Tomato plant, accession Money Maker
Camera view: horizontal (90 deg, fisheye); turntable rotation: 30 degrees
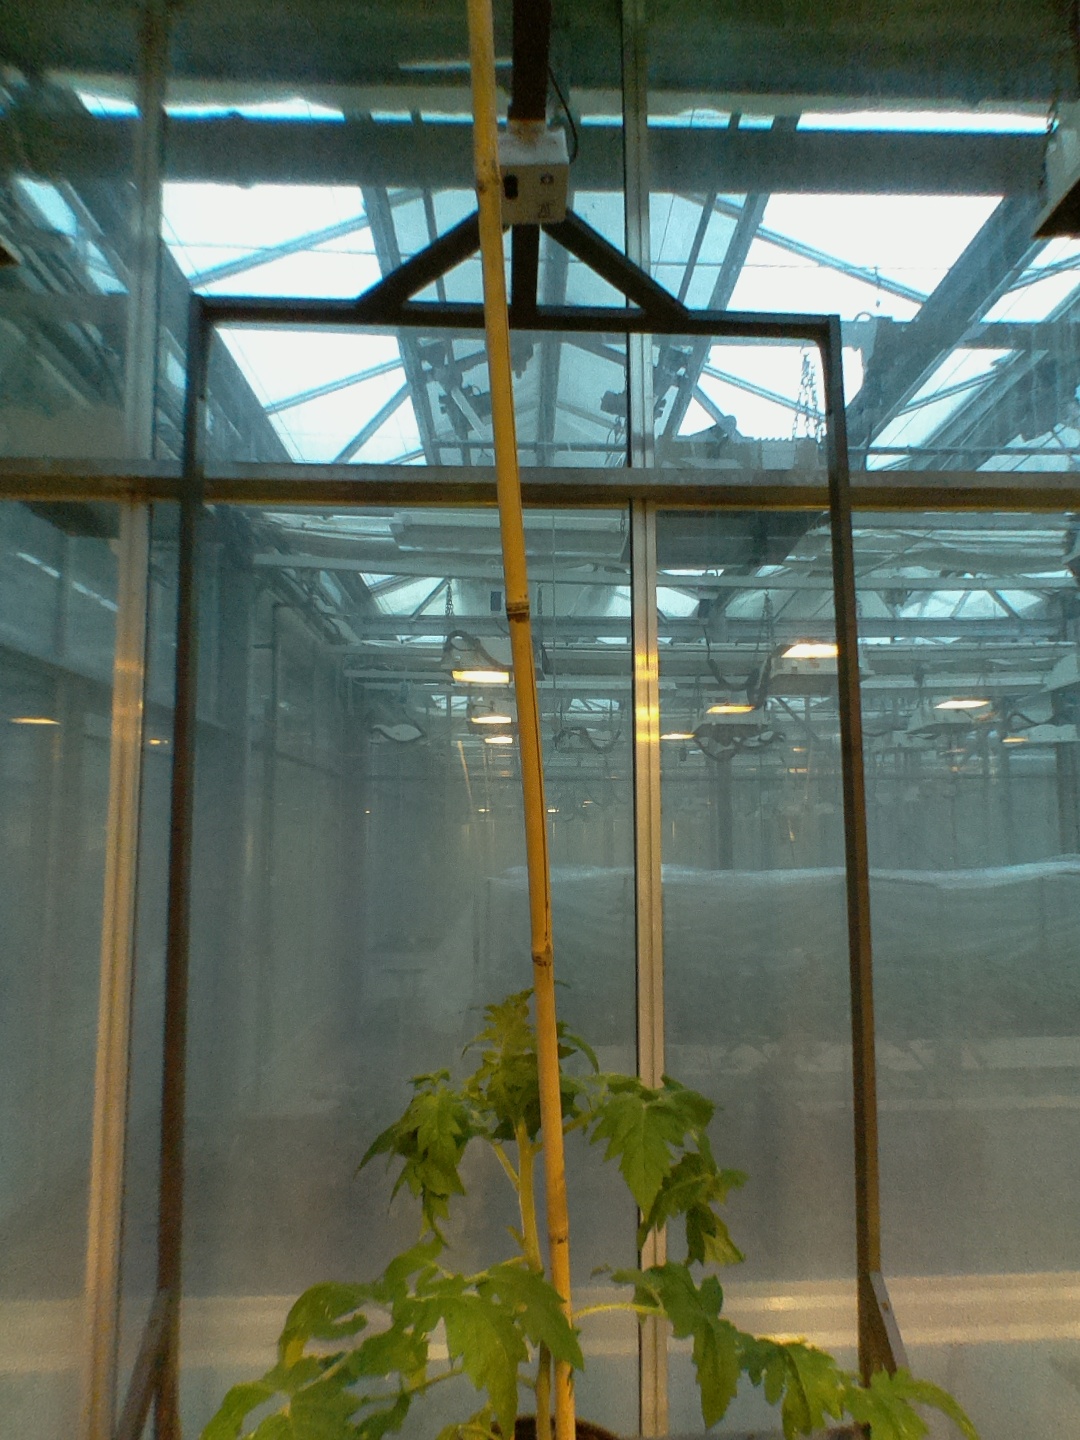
BBCH growth stage 20: First Side shoot start formed